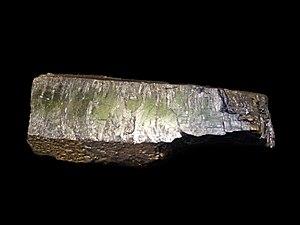
Vivianite (Anloua, Cameroun). Musée minéralogique de Strasbourg
La Région de l'Adamaoua est une des dix régions du Cameroun, la troisième par sa taille. Frontalière du Nigéria à l'ouest et de la République centrafricaine à l'est, c'est une zone montagneuse qui délimite le Cameroun forestier du sud et les savanes du nord. Son chef-lieu est Ngaoundéré.
Le Musée de minéralogie de Strasbourg est un musée de minéralogie français installé depuis 1890 sur le site de l'ancienne université impériale et aujourd'hui au cœur du campus central de Strasbourg. Deux salles lui sont dédiées dans un bâtiment de l'École et observatoire des sciences de la Terre hébergeant également le Laboratoire d'hydrologie et de géochimie. Le musée est géré par l'EOST et partenaire du Jardin des sciences de l'université de Strasbourg.
Anloua est une localité du Cameroun située dans la région de l'Adamaoua et le département de la Vina, près de Ngaoundéré. Son bassin lacustre est réputé pour ses formations de vivianite.